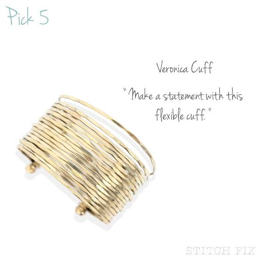
add a fun cuff bracelet instead of a statement necklace to bring attention away from the bust